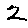
Label: 2